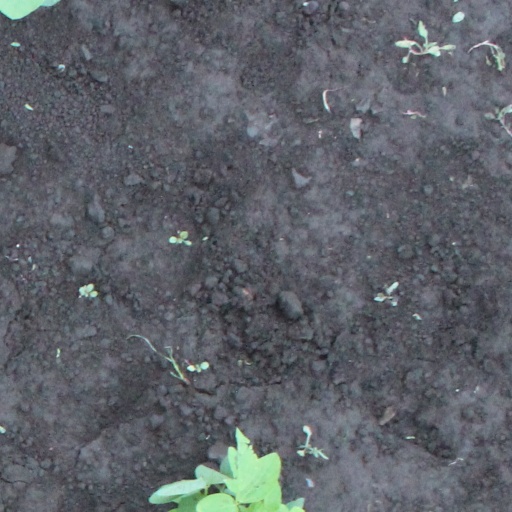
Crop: soybean